Special Jollof

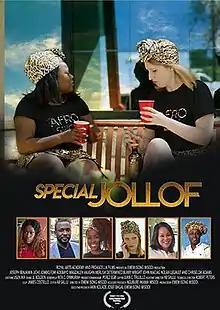
Film poster

Special Jollof is a 2020 Nigerian-American romantic comedy film. Produced and directed by Emem Isong; Starring Joseph Benjamin, Uche Jombo and Femi Adebayo in the lead roles. The film was majorly shot in Nigeria and United States. The theme of the film is set as a love story, with immigration in the background. The film was released on 14 February 2020 coinciding with Valentine's Day and also with the celebration of the Black History Month in the United States.